Colt New Service

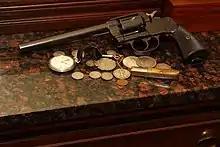
Early variation .44 WCF made in 1906

The Colt M1892 revolver was thought of as a decent handgun for its time, but complaints soon arose concerning the stopping power of the .38 Long Colt. Beginning in 1899, combat reports from the Philippines campaign showed that the .38 caliber bullets repeatedly failed to stop Moro fighters, even when shot multiple times at close range. The complaints caused the U.S. Army to hurriedly re-issue the now retired .45 caliber Colt Single Action Army revolvers with newly shortened 5½" barrels version, cut down from the original 7½" barrels. These old revolvers easily stopped the kris and bolo wielding combatants and this played a central role in the Army's decision to replace the M1892 with the .45 caliber New Service revolver in 1909. The Model 1909 was also chambered for the .45 Calibre Revolver Ball Cartridge, Model of 1909, which was dimensionally similar to the original .45 Colt cartridge, but it has a rim that is wider for a more positive ejection with the use of the swing-out cylinder's star extractor. It also played a key role in the Army's decision to adopt the new .45 ACP M1911 Colt pistol, only two years later in 1911. The Model 1909 in .45 Colt with a 5½" barrel, was adopted by the U.S. Armed Forces as the "Model 1909 U.S. Army", the "Model 1909 U.S. Navy" and the "USMC Model 1909".